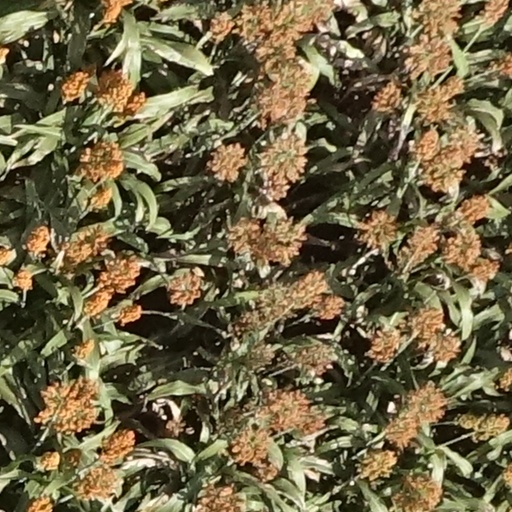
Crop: sorghum